Saint Petroc

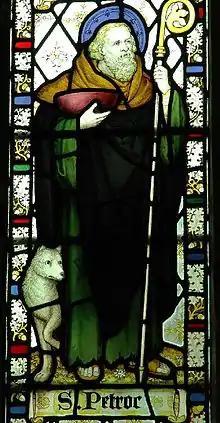

The earliest "Life" of Petroc states that he was a younger son of an unnamed Welsh chieftain: the twelfth century version known as the "Gotha Life", written at Bodmin, identifies that king as Glywys of Glywysing (Orme 2000, p. 215) and Petroc as a brother of Gwynllyw and uncle of Cadoc.